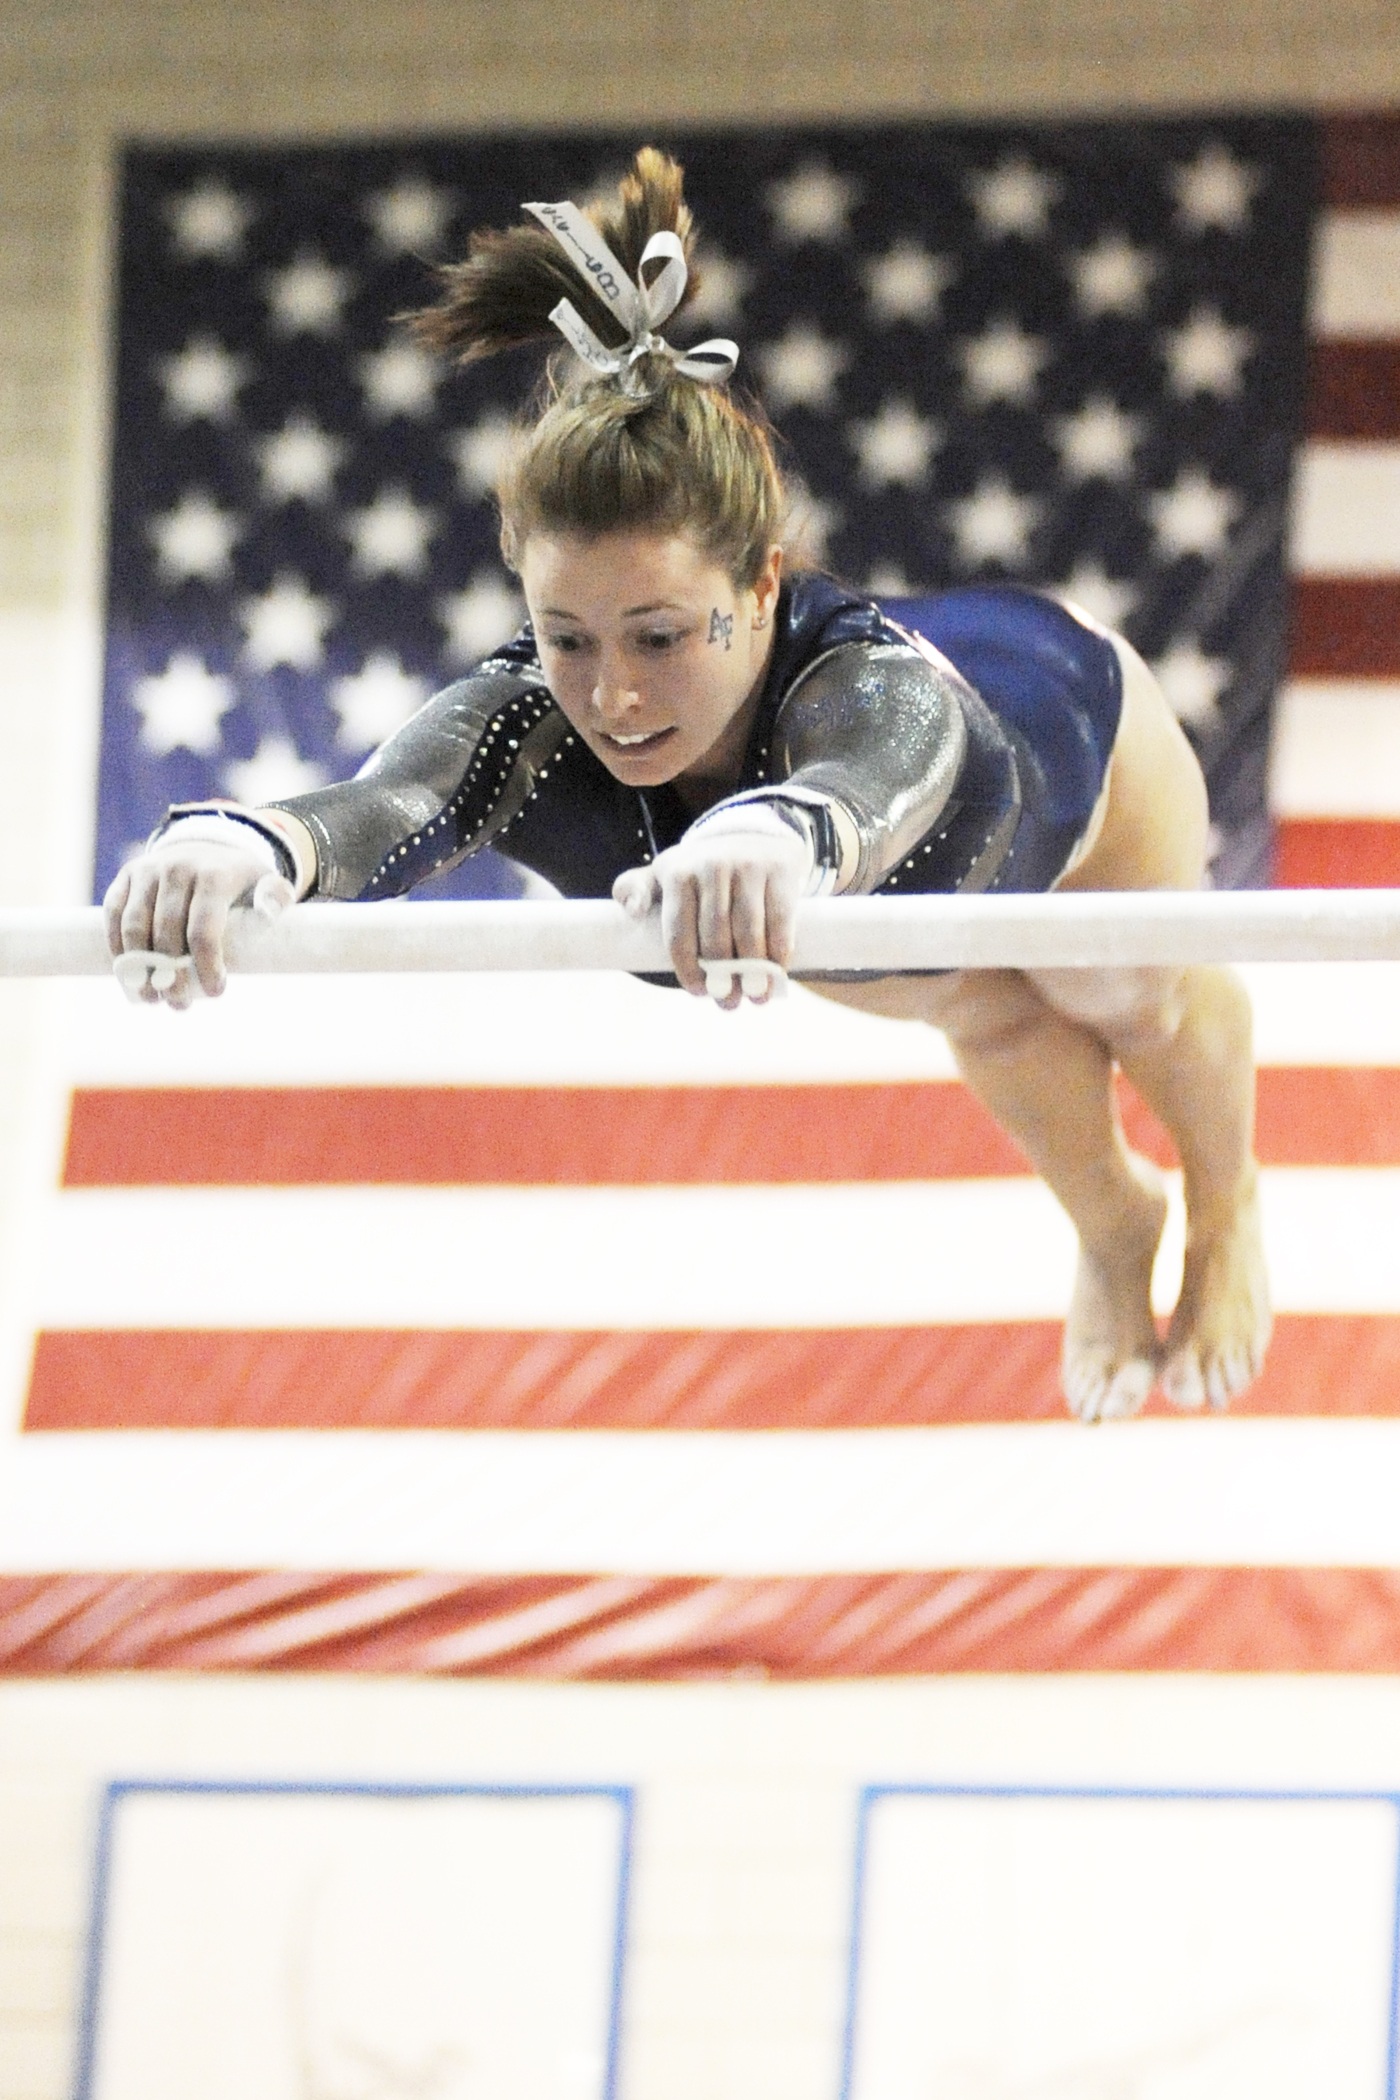
woman, female, exercise, fitness, player, bars, sports, performance, athlete, strength, gymnastics, uneven, somersault, poise